House at 152 Suffolk Road

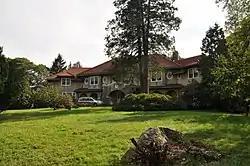

The House at 152 Suffolk Road in the Chestnut Hill area of Newton, Massachusetts is a rare local example of the Spanish Mediterranean style of Colonial Revival architecture. The house, built in 1904, is set apart from more typical Colonial Revival structures by its use of ceramic tile as roofing, stucco walls, and a Mediterranean-style loggia.